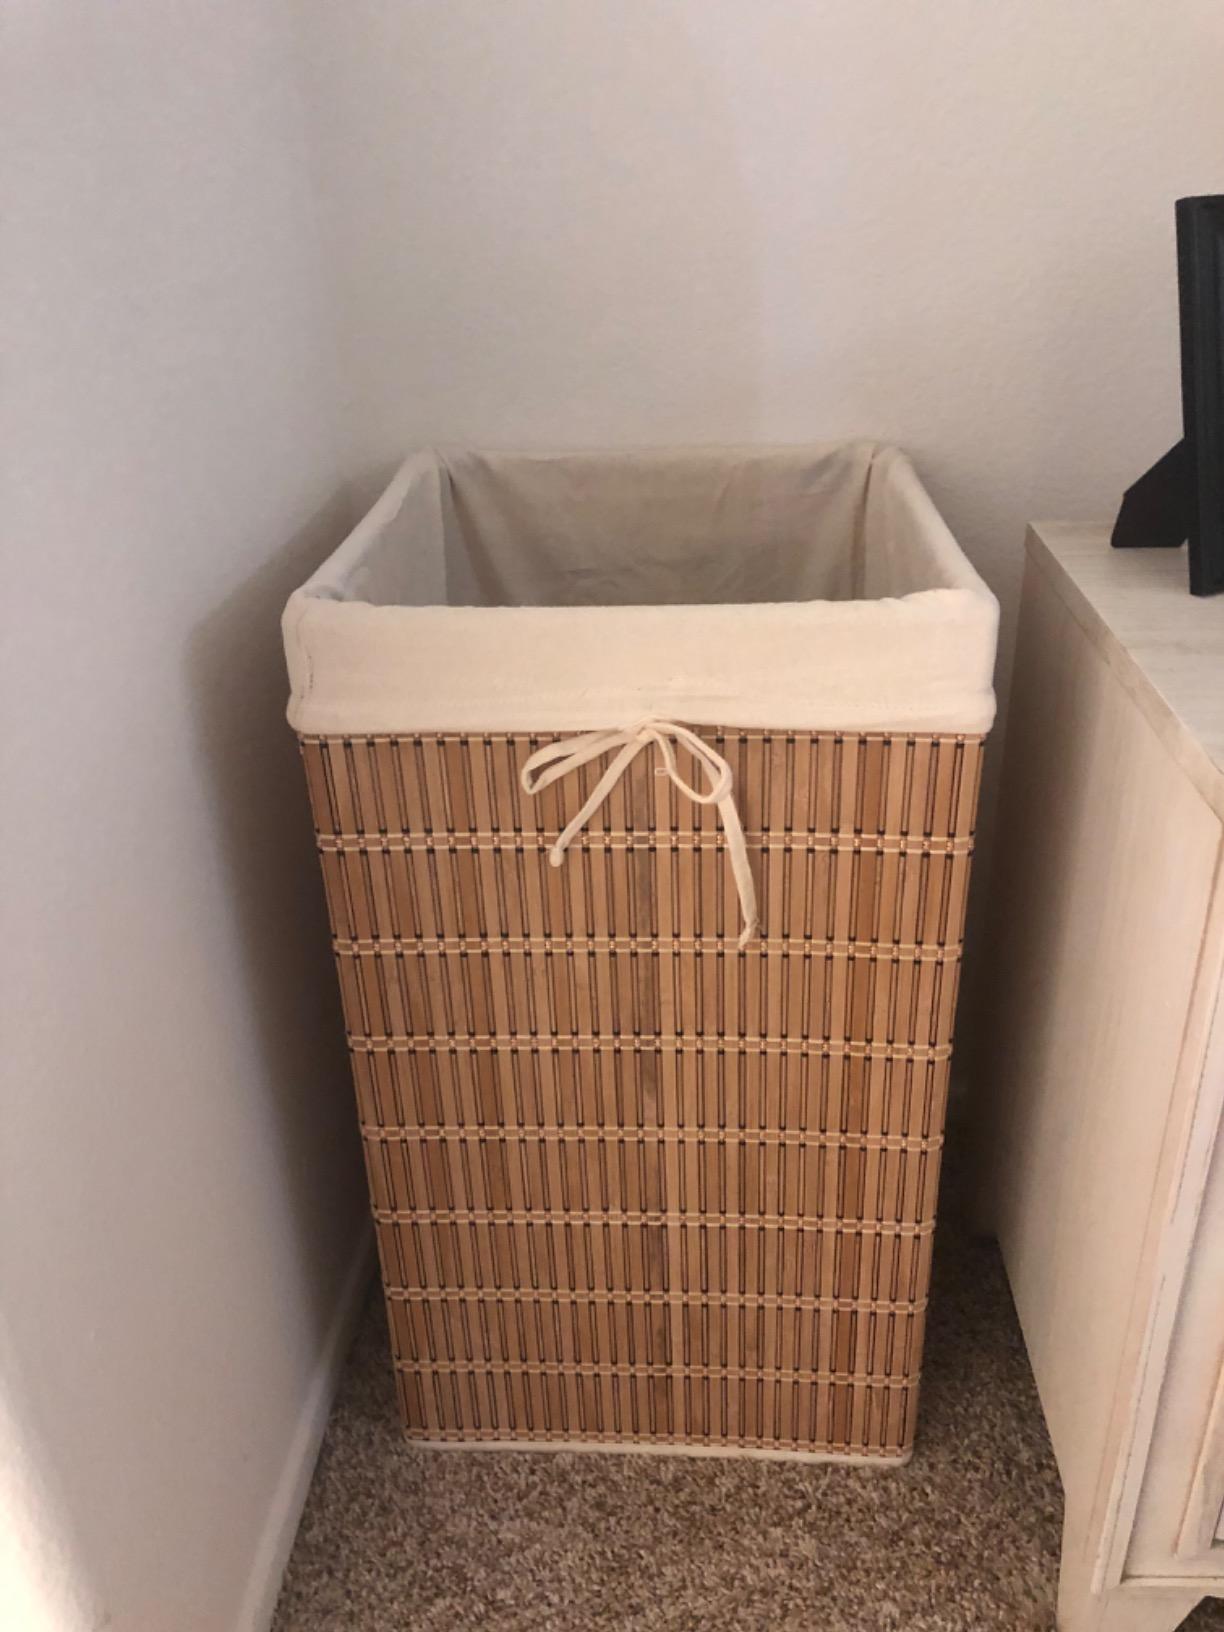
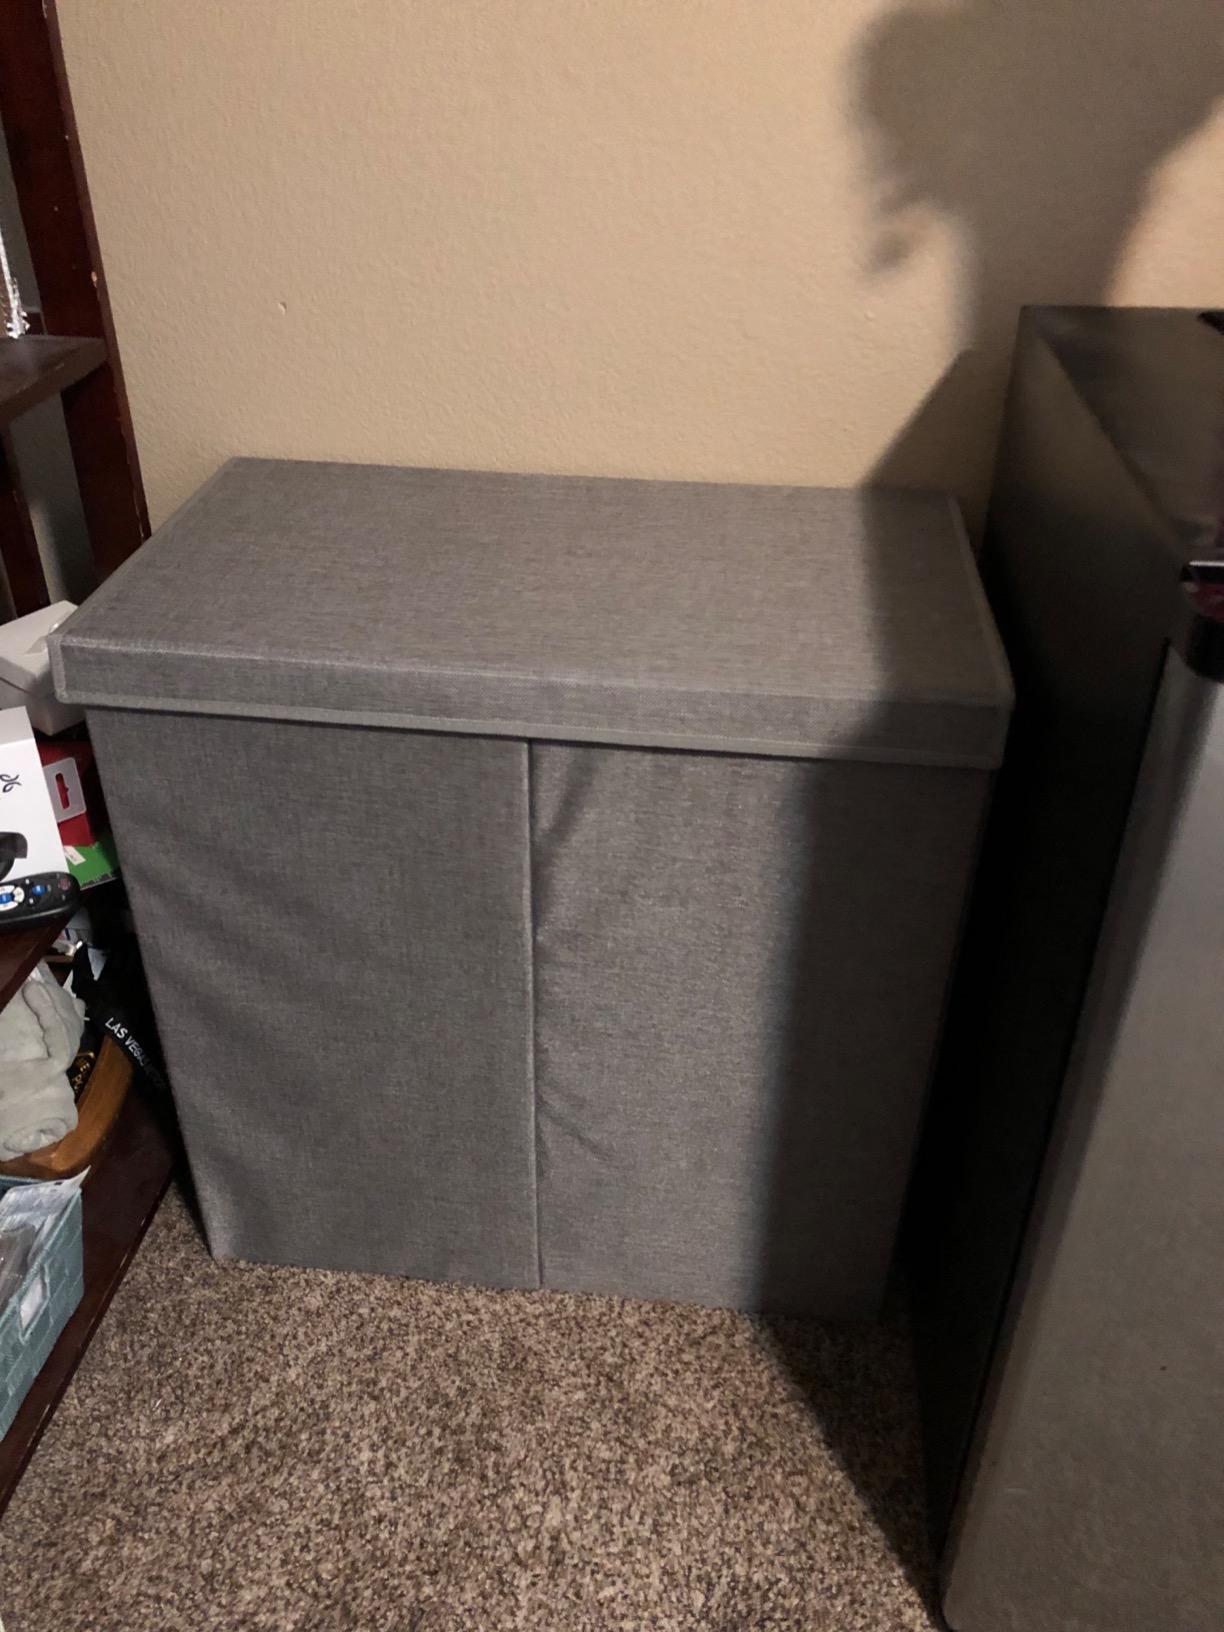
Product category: items_hamper
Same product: no